Punjabi wedding traditions

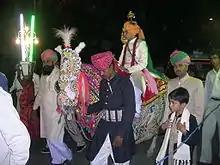
Groom riding a horse with his sarbala

Engagement is a significant part of a Punjabi wedding. First, the girl is draped with a phulkari (very decorative dupatta), which is usually very ornate. In some families, this chunni is a family heirloom, passed down from generation to generation. She is also presented with jewelry, which her mother and sister-in-law help her wear. A tiny dot of henna paste (mehndi) is applied to her palm for good luck, and the function is sealed with the exchange of rings. The bride's father applies the tikka (forehead mark) to the groom's forehead and blesses him. The exchange of gifts takes place between the two families. Everyone present congratulates the couple by feeding them sweets.